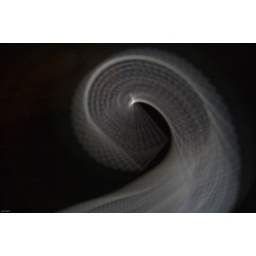
8th of a series of 28. The source of light was my laptop LCD screen with tweetdeck running in the front.